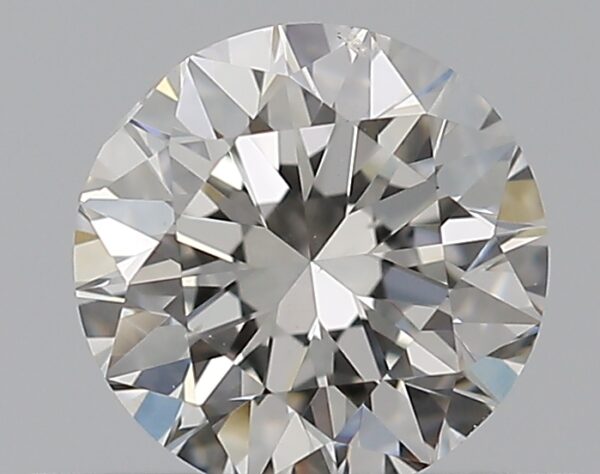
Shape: round
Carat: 0.5
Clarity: SI1
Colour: H
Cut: GD
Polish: EX
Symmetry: VG
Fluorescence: N
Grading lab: GIA
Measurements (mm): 4.92 x 4.99 x 3.18